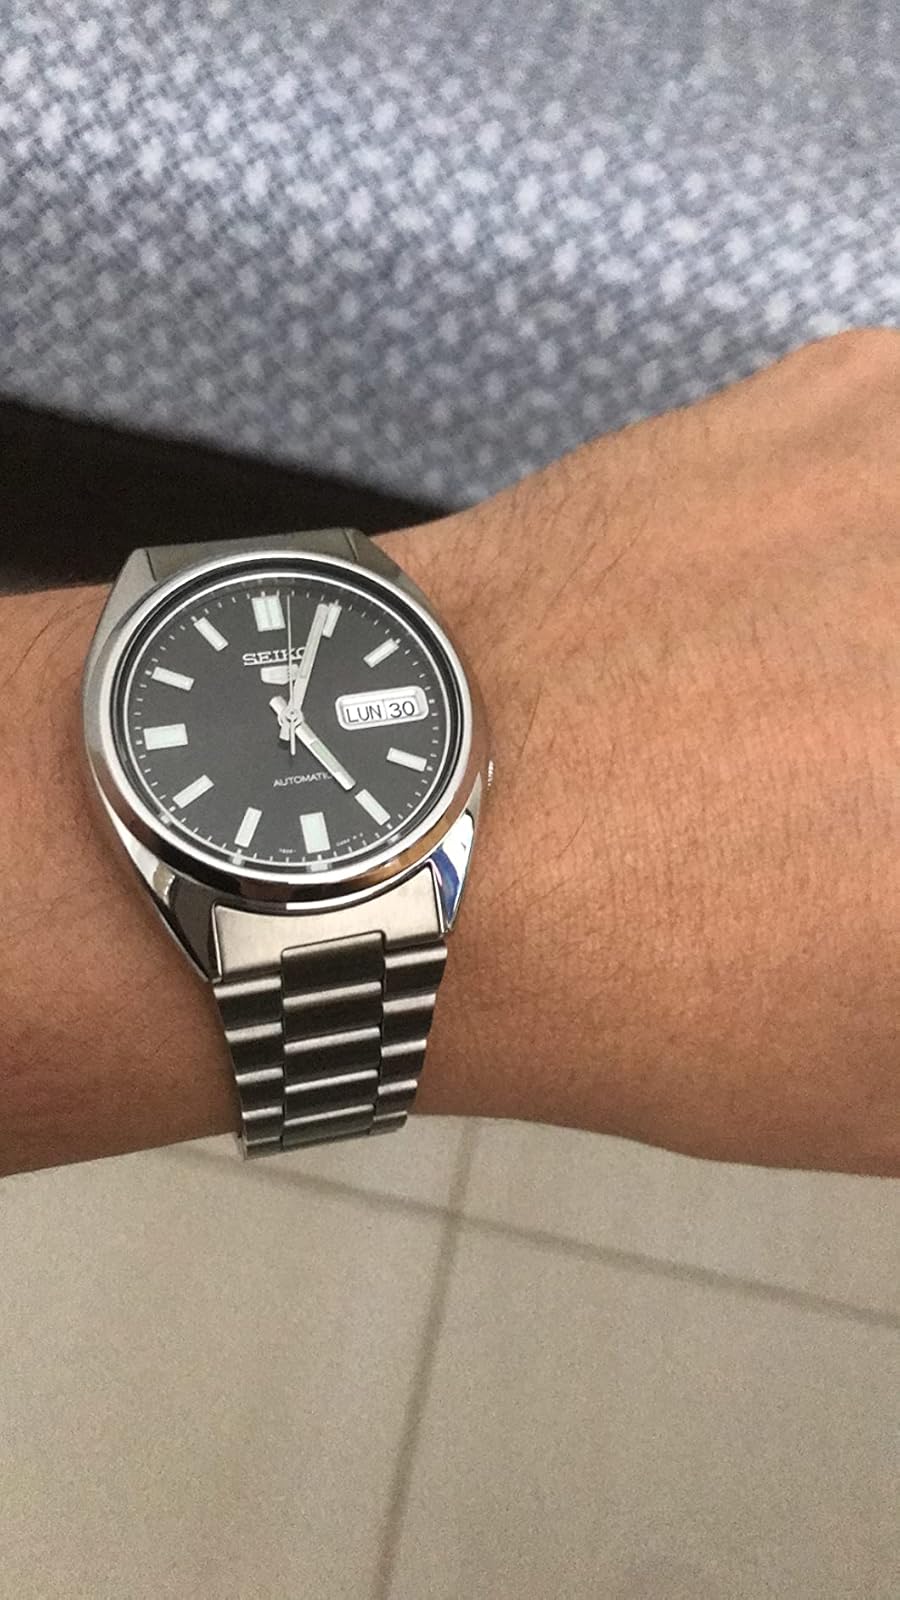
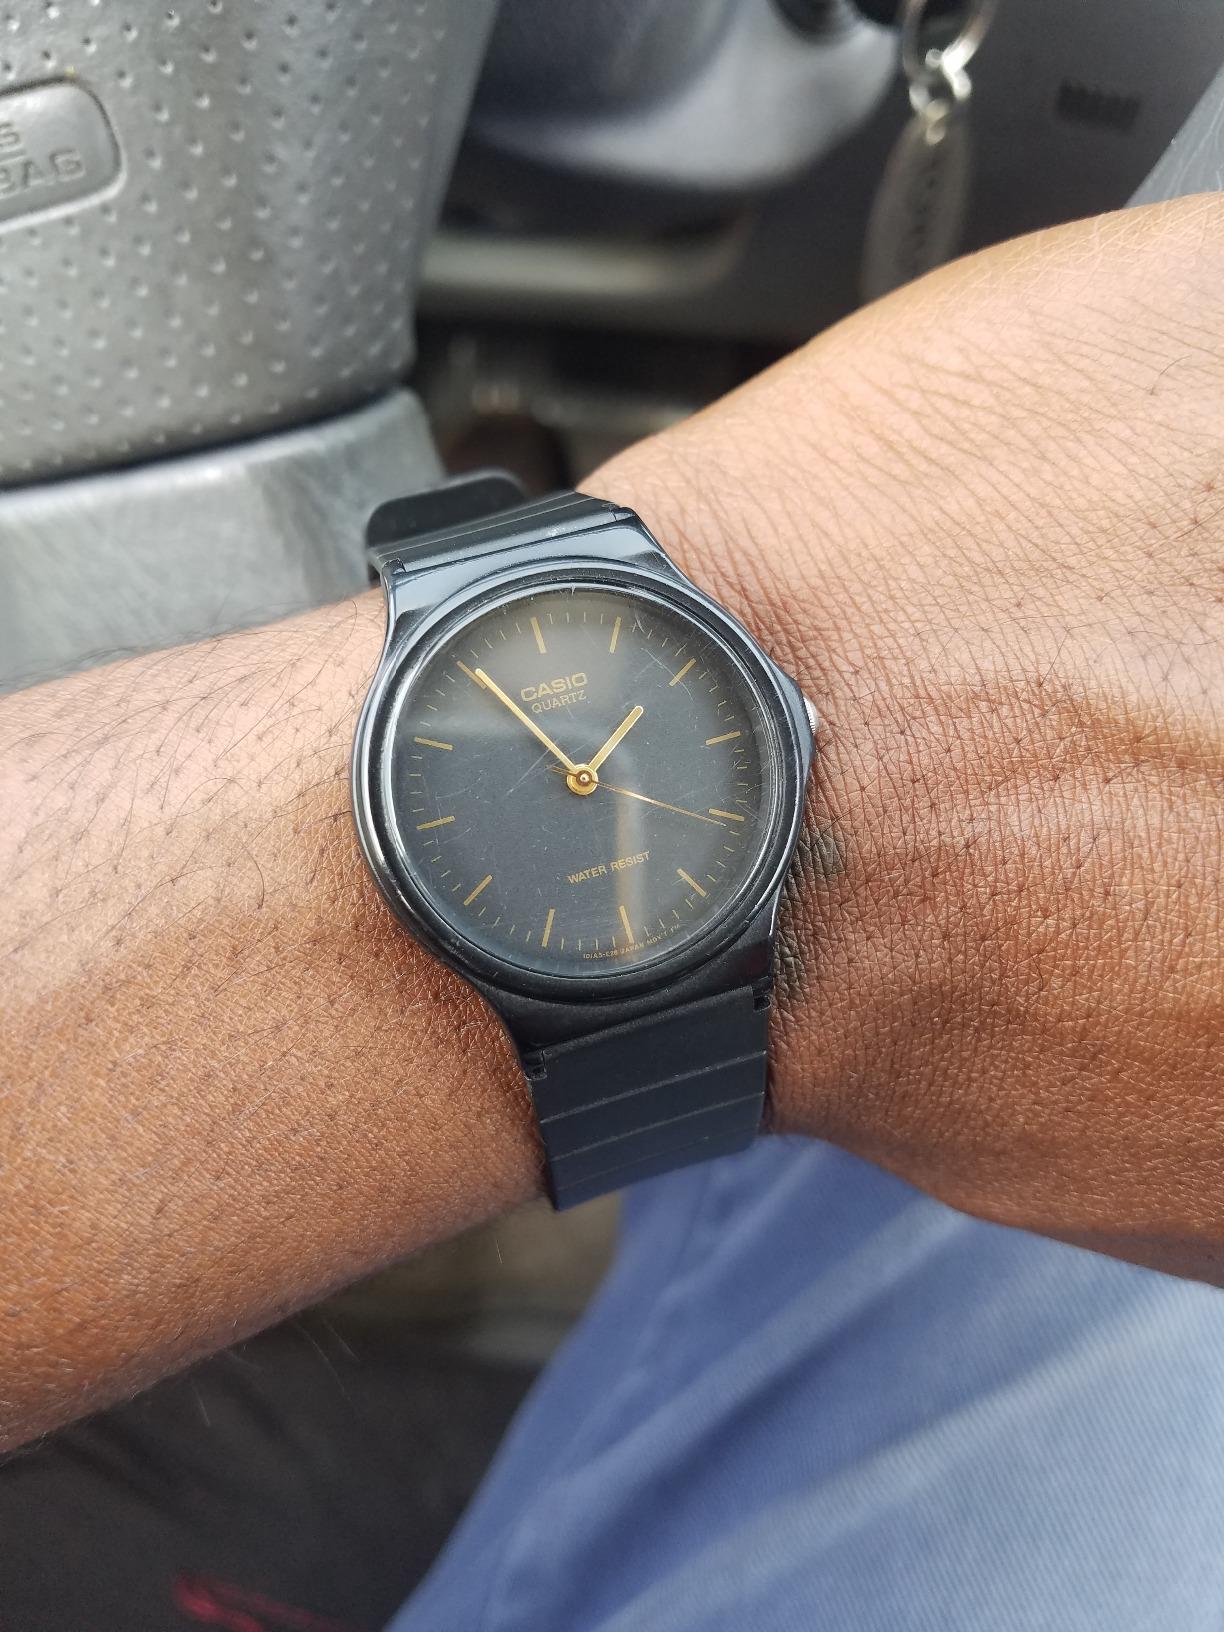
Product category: accessories_watch
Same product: no